Shefali Rana

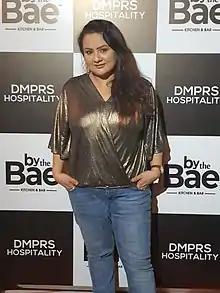
Rana on the launch of "By The Bae Restaurant"

Shefali Rana is an Indian television and film actress. She is best known for her role of Asha in the television series "Mariam Khan - Reporting Live".